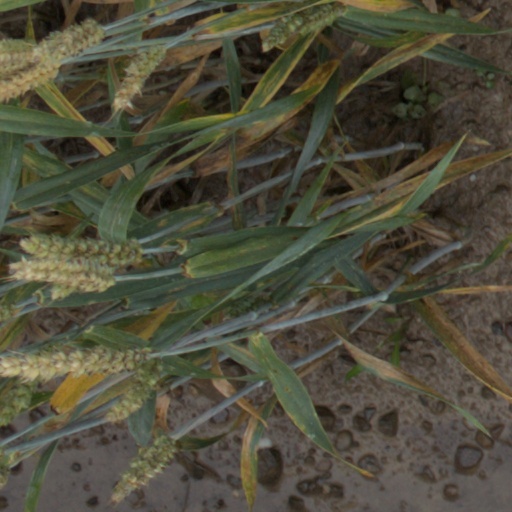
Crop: wheat